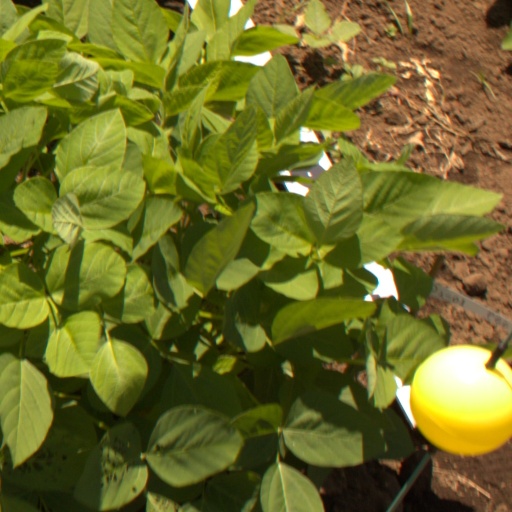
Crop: soybean